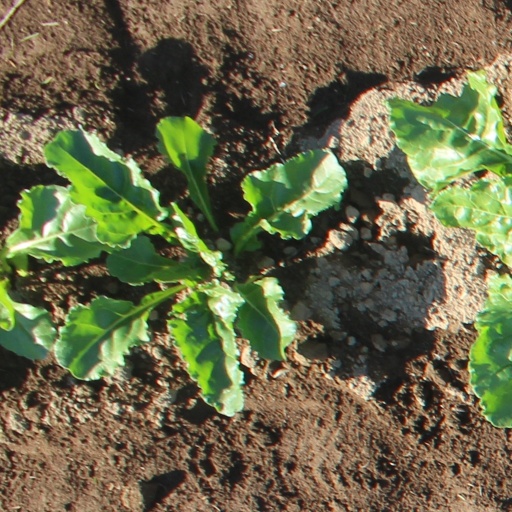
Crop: sugar beet